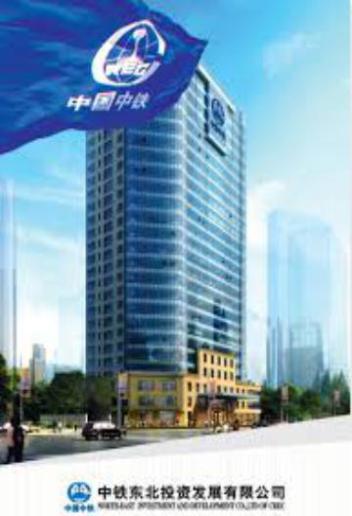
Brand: china railway group limited
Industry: Others